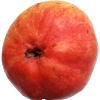
Label: Pear Red 1